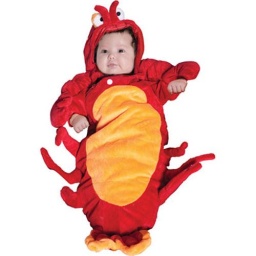
The lobster is the least cute animal in the sea. And yet...